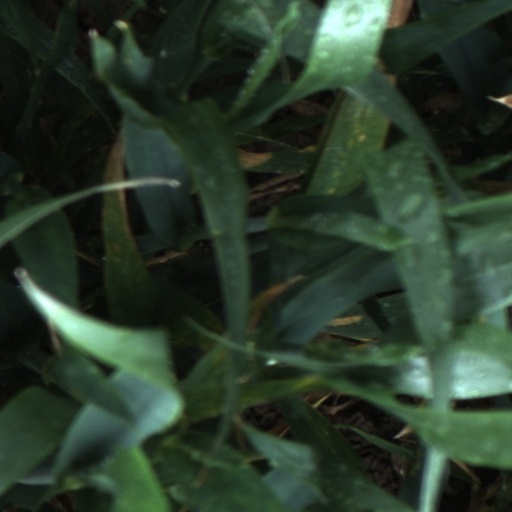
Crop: wheat